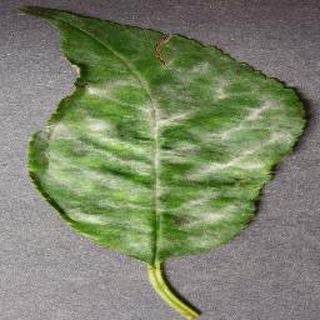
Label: cherry_powdery_mildew